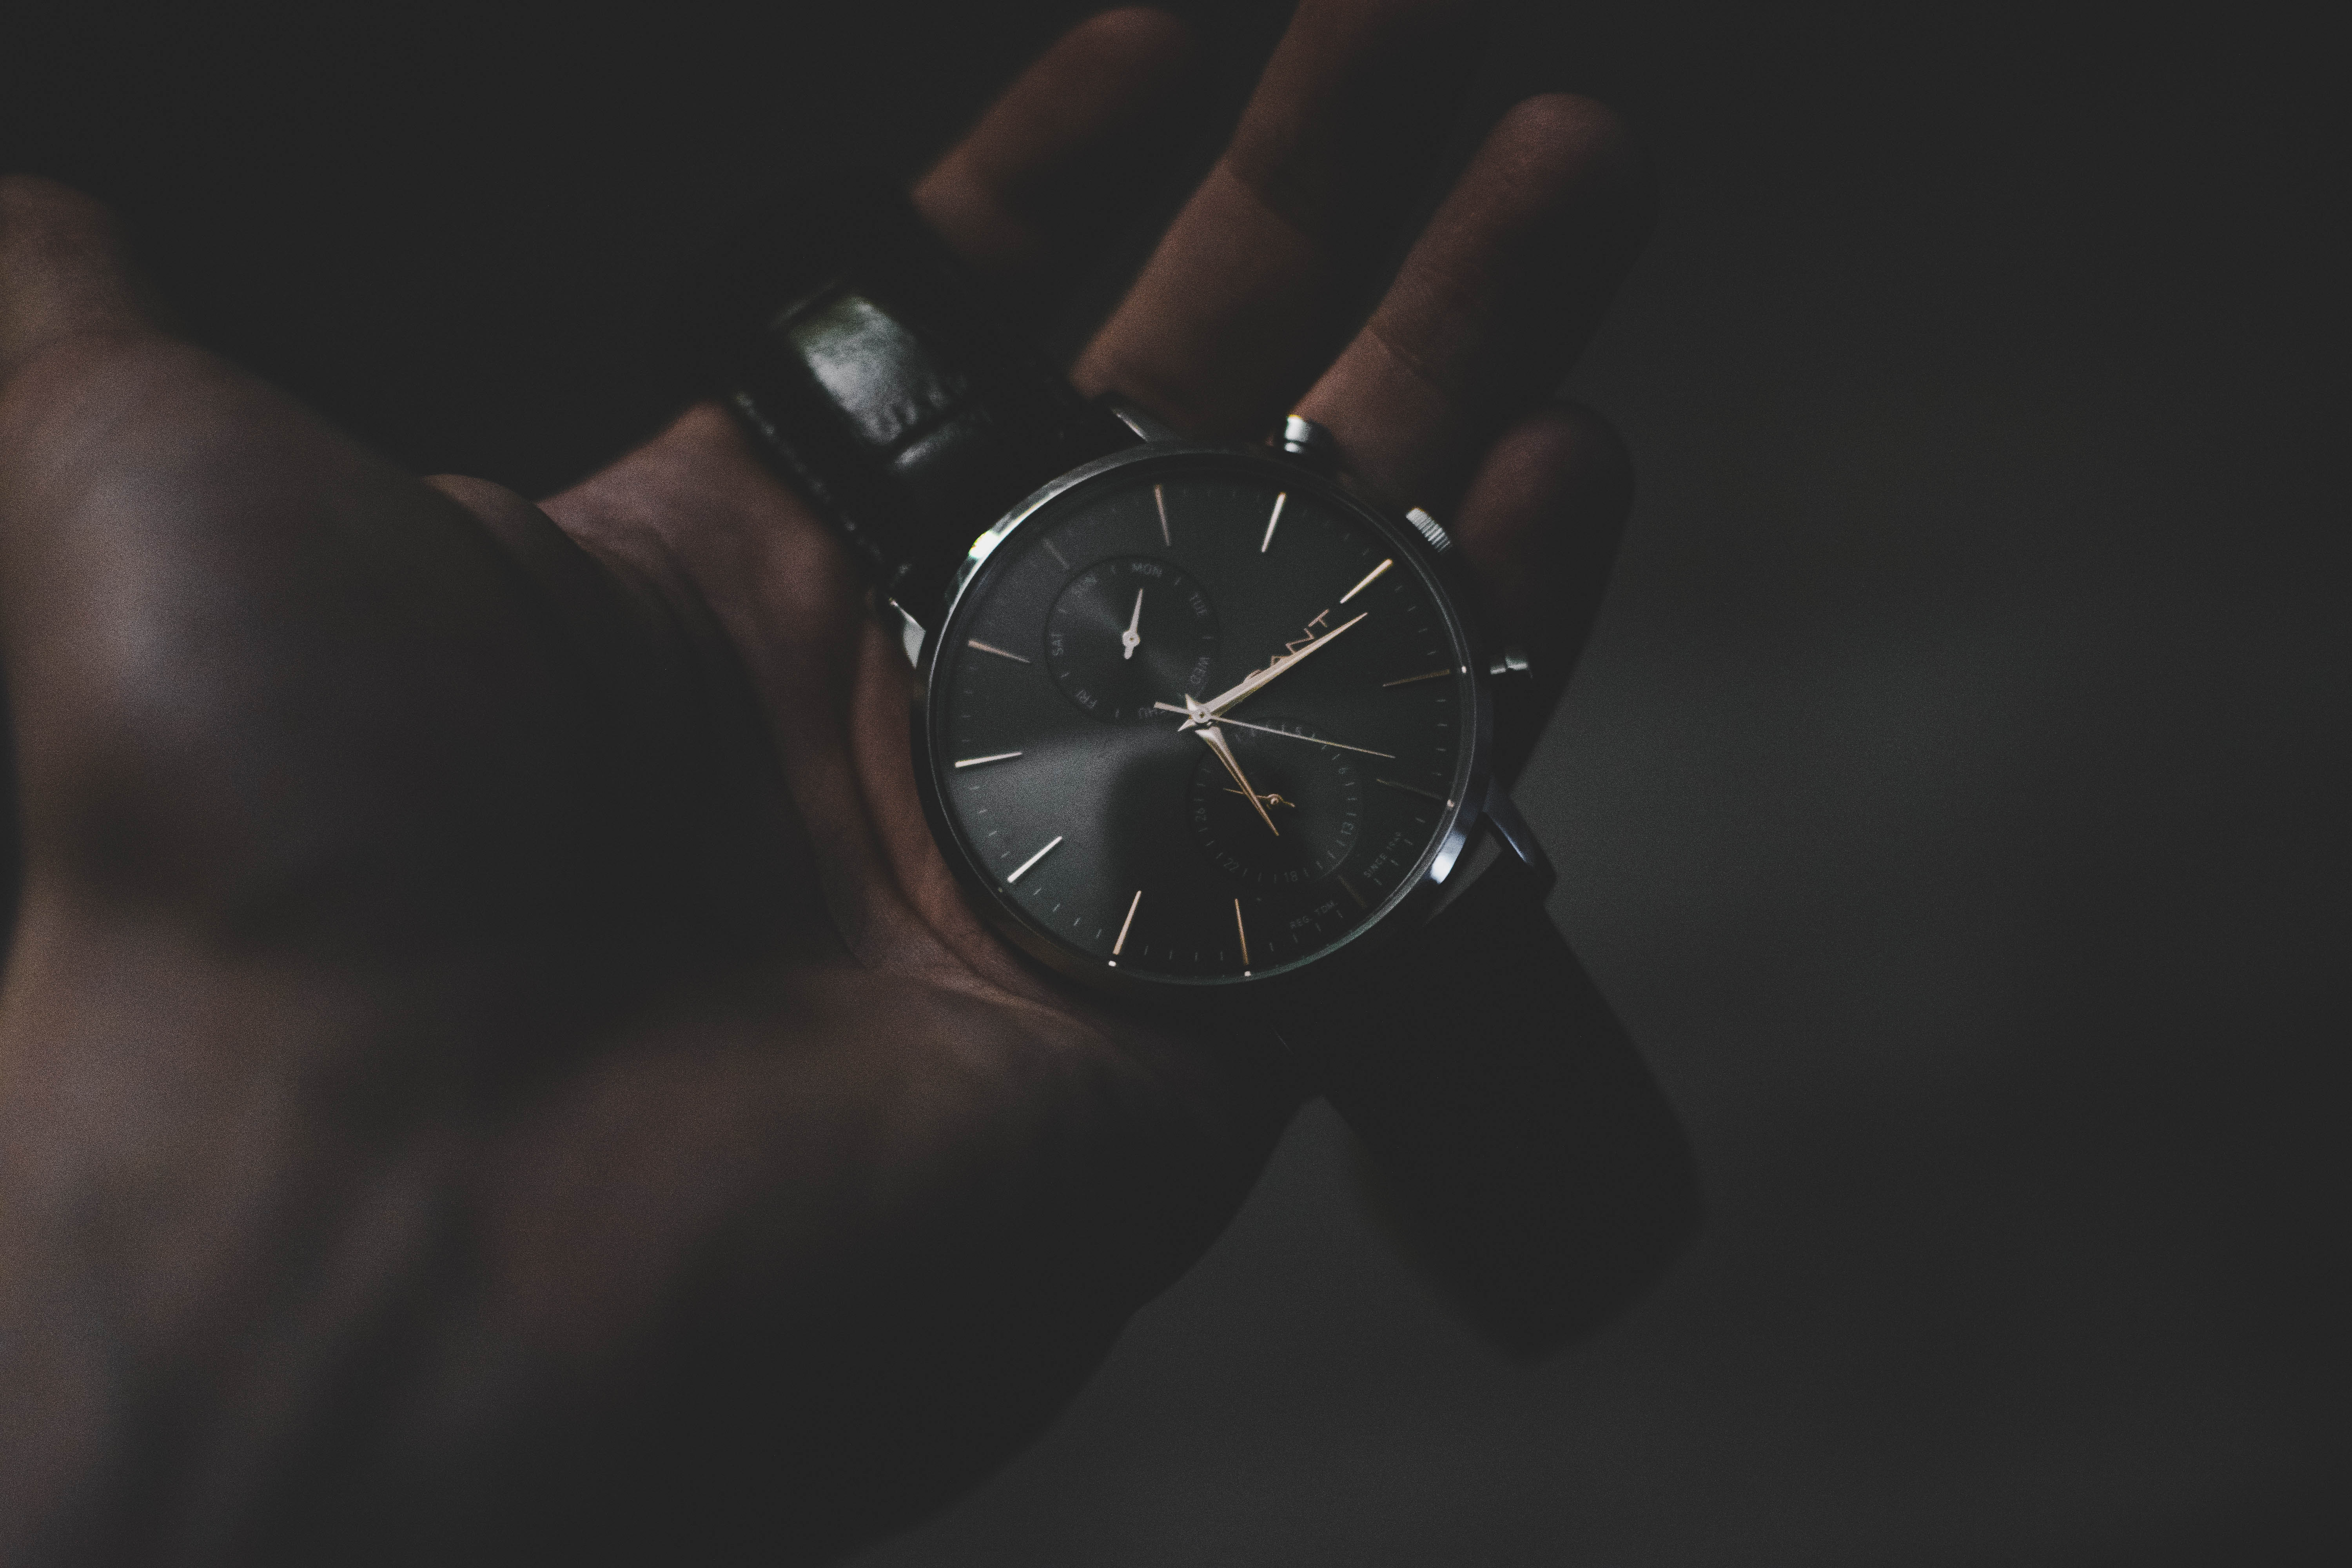
watch, hand, photography, clock, time, dark, finger, darkness, black, close up